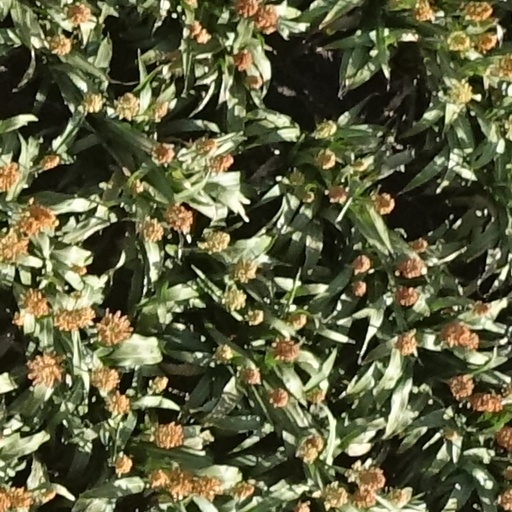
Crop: sorghum